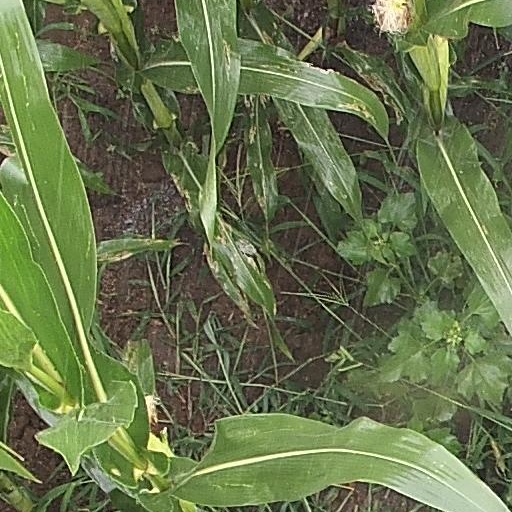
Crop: maize; corn